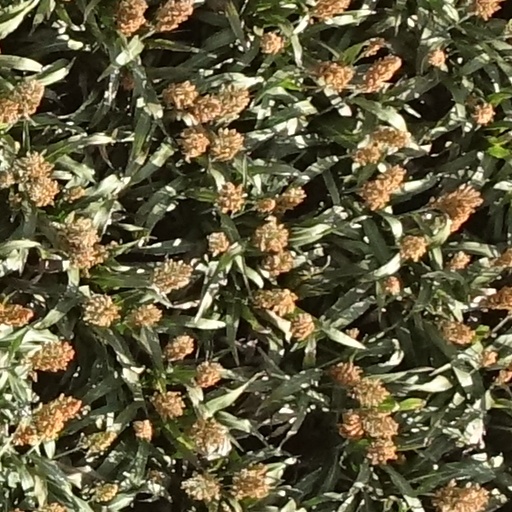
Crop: sorghum